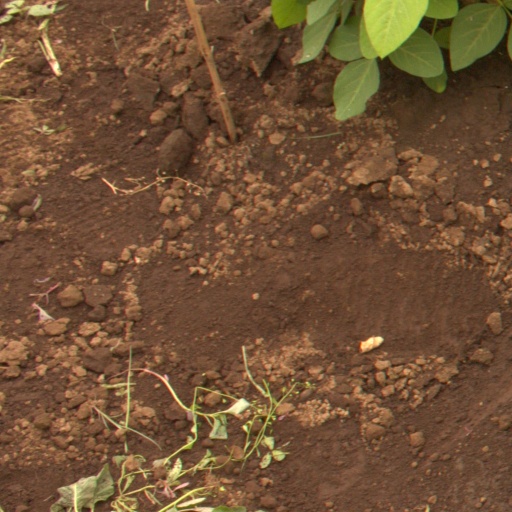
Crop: soybean